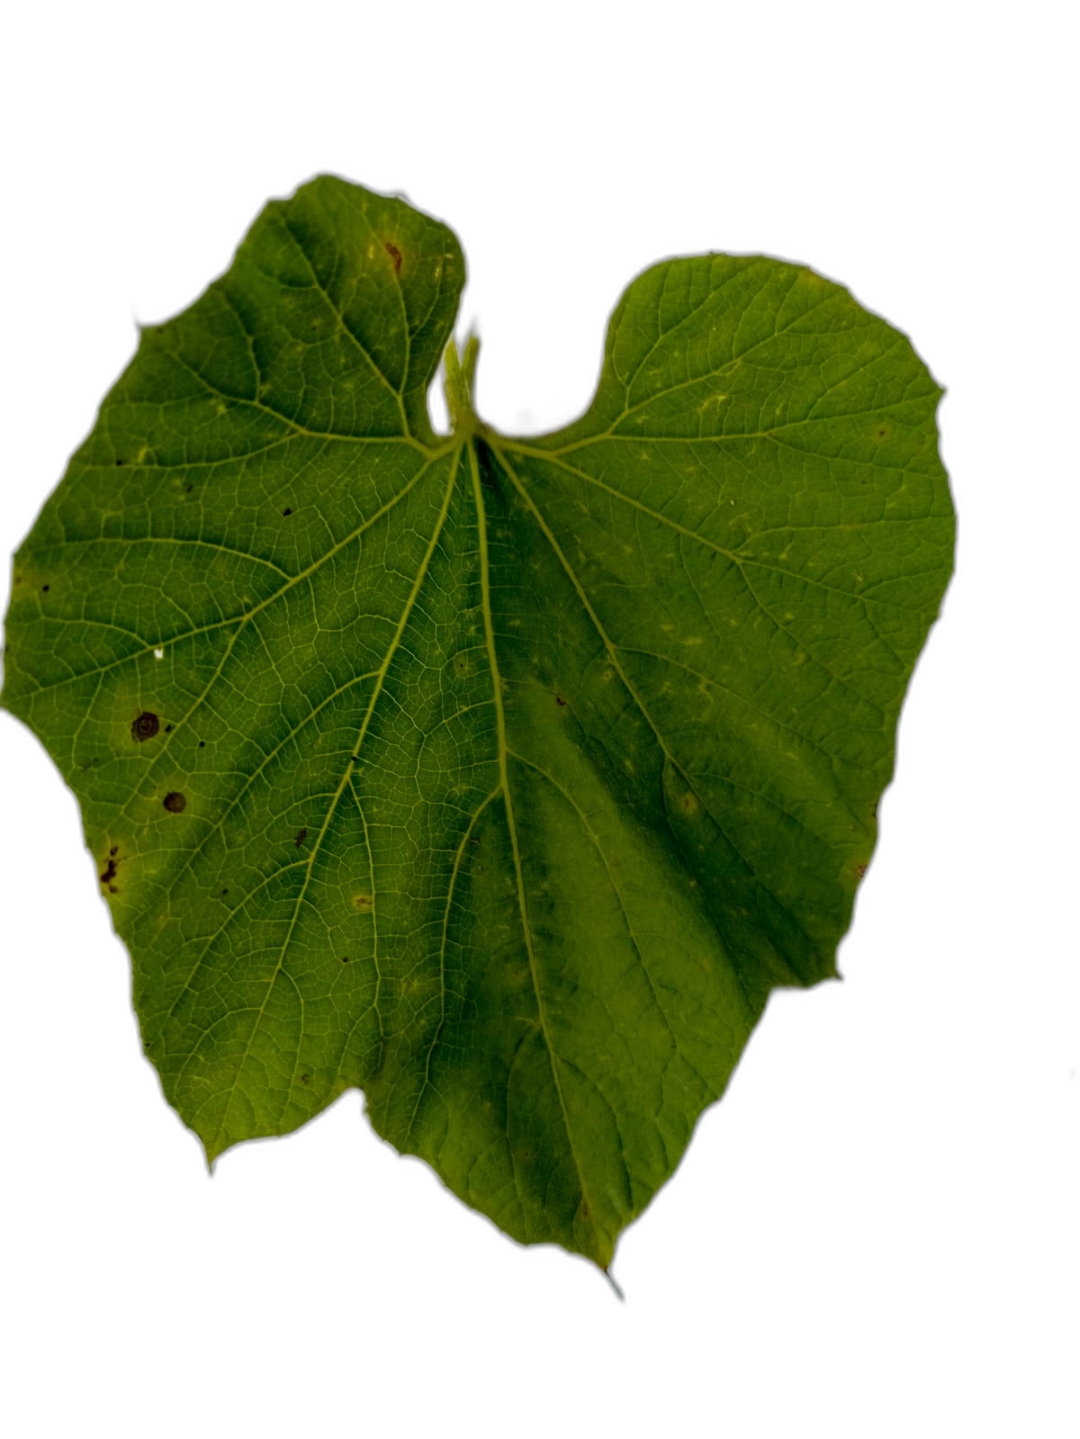
Crop: Bottle Gourd
Label: Alternaria_Leaf_Blight